Battle of Champaubert

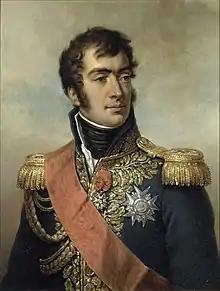
Auguste de Marmont

On 10 February Napoleon moved against Blücher's over-extended army in the hope of smashing it. He caught Olsufiev's IX Corps of 5,000 Russians near the village of Baye just south of Champaubert. The battle was one of the few times during the war that France was able to take the field with a large numerical advantage, in this case six-to-one. Planning to march south to Sézanne that day, Olsufiev left the Saint-Prix bridge over the Petit Morin intact. He also left the span unguarded, so that Napoleon's cavalry seized it early in the morning. Marmont's two VI Corps divisions led the French column. Joseph Lagrange's 3rd Division filed across the Saint-Prix bridge followed by Étienne Pierre Sylvestre Ricard's 8th Division. Following Napoleon's instructions, 100 Guard Dragoons rode ahead into Bannay where they surprised and captured a group of Russian soldiers.